Nenad Nešić

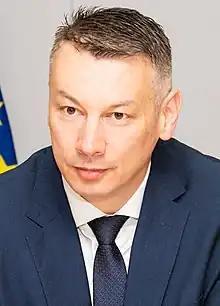
Nešić in 2023

Nenad Nešić (born 4 July 1978) is a Bosnian Serb politician who served as Minister of Security from 2023 to 2025. He previously served as member of the House of Representatives from 2018 to 2022. He is president of the Democratic People's Alliance.